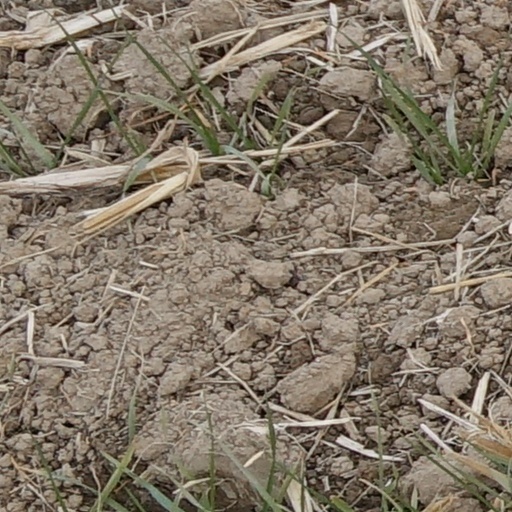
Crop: wheat